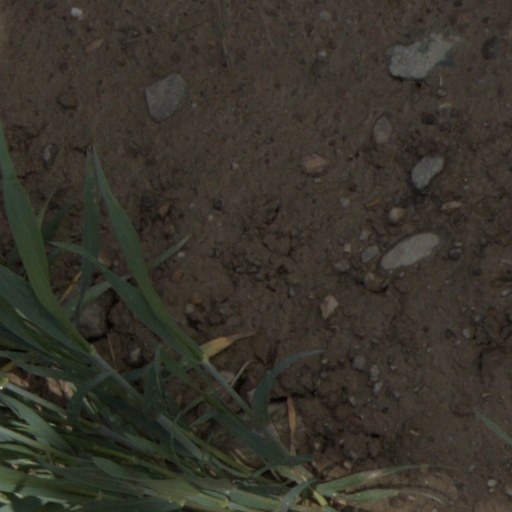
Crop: wheat